Henry B. Guppy

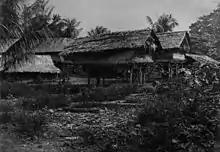
Pile dwellings in Fauro Island, photographed by Guppy

Henry Brougham Guppy (23 December 1854 – 23 April 1926) was a British surgeon, geologist, botanist and photographer. He was awarded the Linnean Medal in 1917.